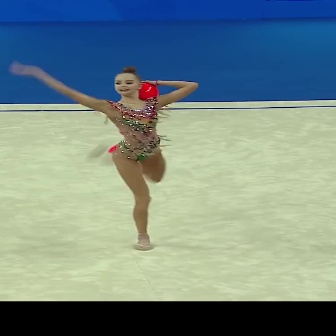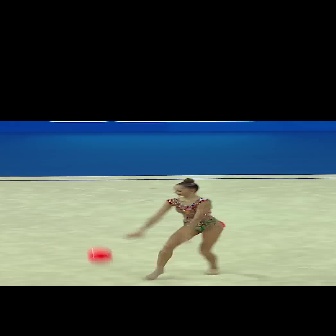
  Please identify the target specified by the bounding box [8,60,197,249] in the first image and locate it in the second image. Return the coordinates in [x_min,y_min,x_max,y_max] format.
Answer: [121,178,223,280]